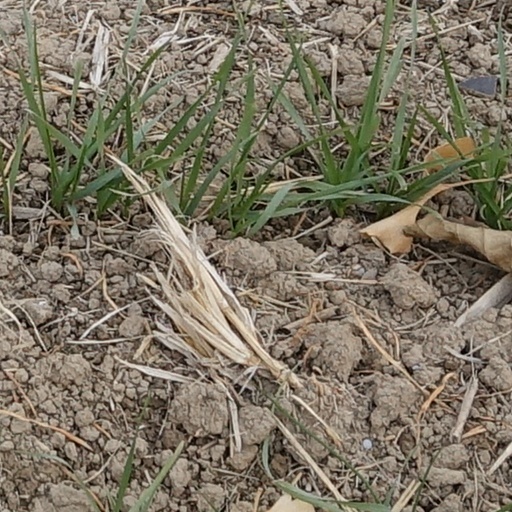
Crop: wheat